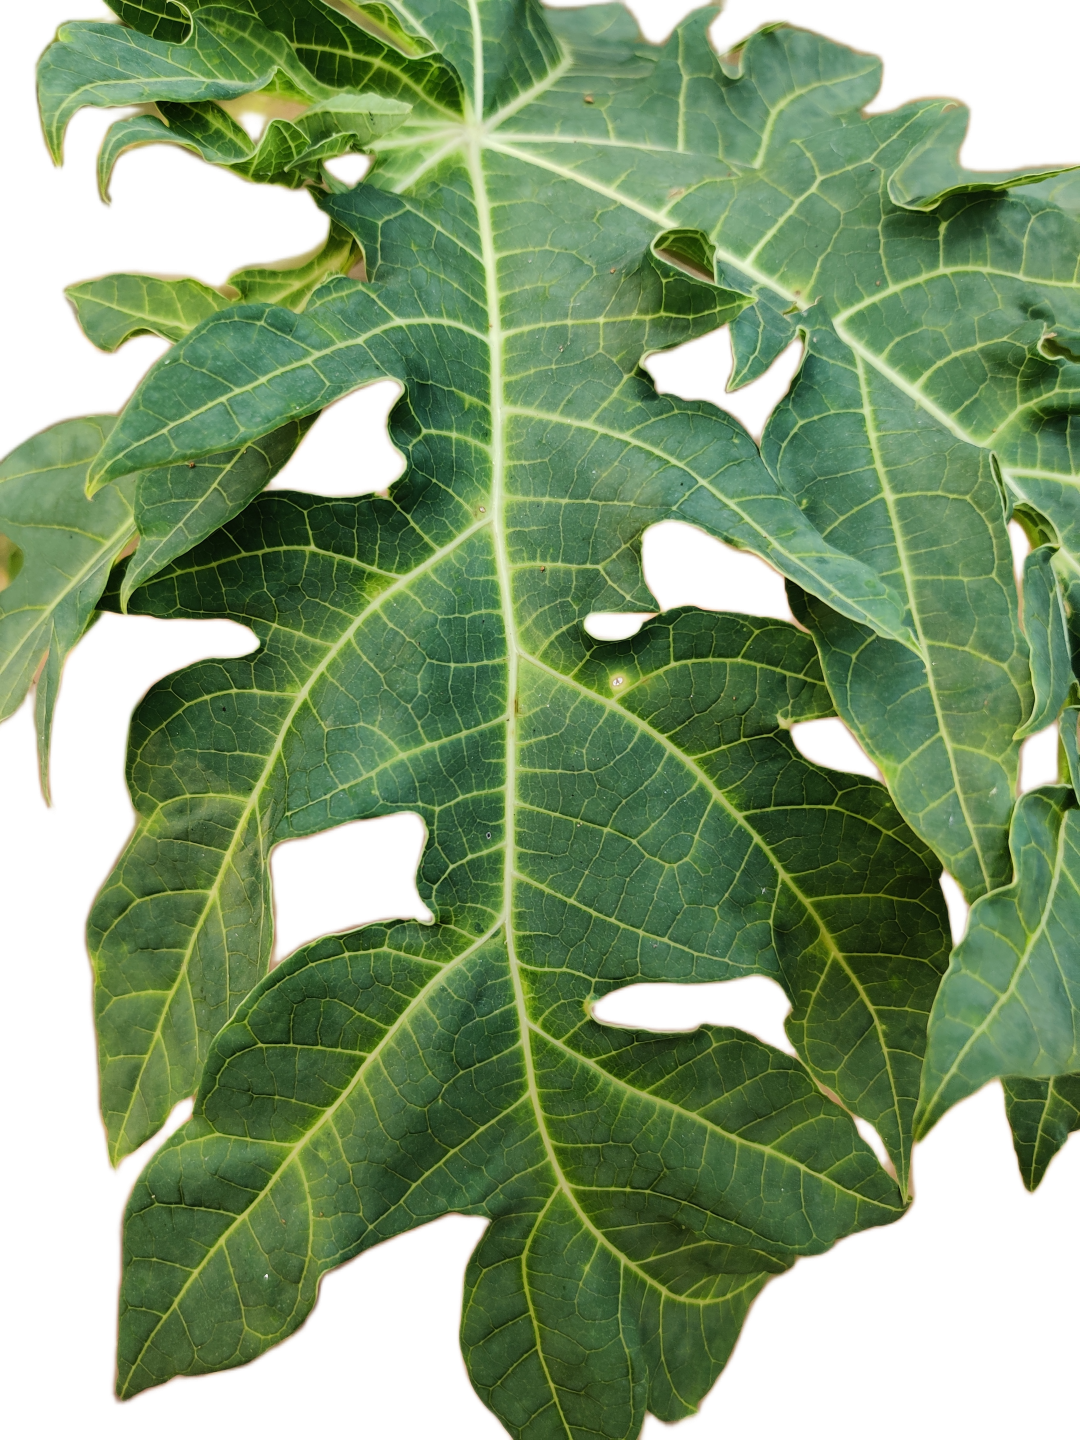
Crop: Papaya
Label: Curled_Yellow_Spot